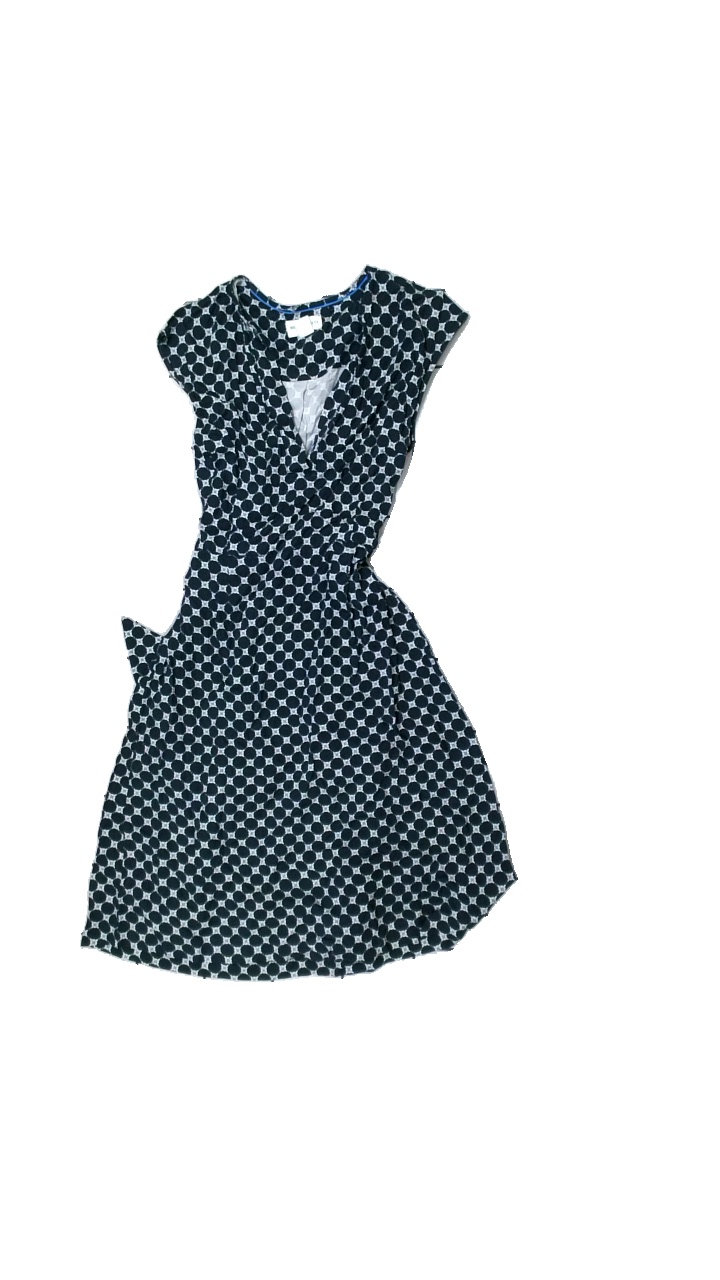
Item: Dress (Ladies)
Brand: Holly And Whyte (lindex)
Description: Blue and white dress with belt
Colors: Blue, White
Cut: Regular
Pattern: Other
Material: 100% Viscose
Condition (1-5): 5
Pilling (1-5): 5
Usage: Reuse
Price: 50-100